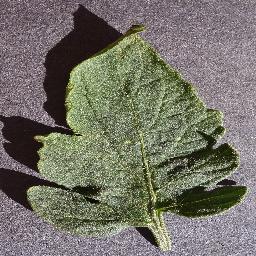
Label: Tomato___healthy